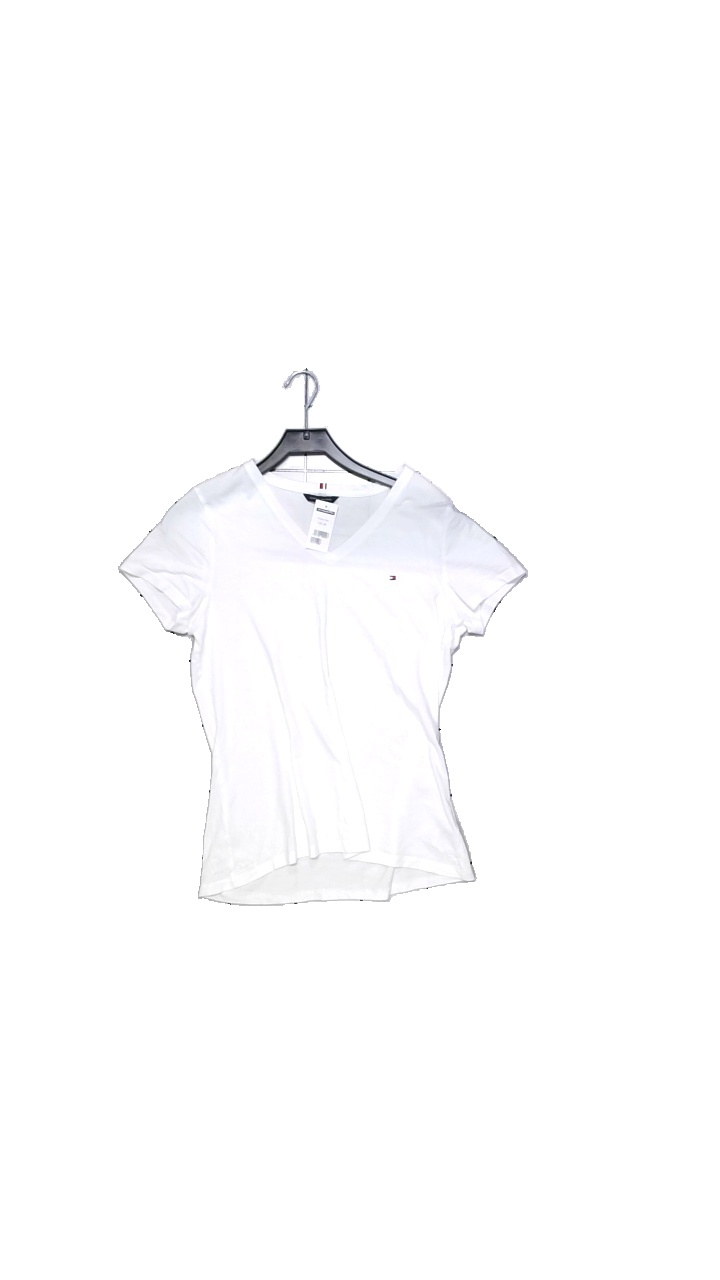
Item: T-shirt (Ladies)
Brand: Tommy Hilfiger
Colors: White
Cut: Regular, V-collar
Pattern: Embroidered
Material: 100% cotton
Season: All
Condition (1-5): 4
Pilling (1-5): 3
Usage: Reuse
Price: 100-150